2007 European heatwave

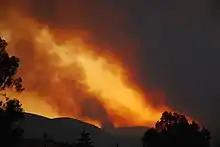
Forest fire burns on the island of Zakynthos in Greece on 25 July 2007

During the weekend of 23–24 June and on 25 June, temperatures soared to . By 26 June, however, Greece seemed to bear the brunt of the heatwave with temperatures in Athens reaching . The same day, Greece's national power consumption set a new record. Parts of Greece, including neighbourhoods in Athens, suffered from power outages due to high electricity demand and heat damage to the grid. Explosions from overheating transmission towers were implicated in the forest fires ravaging the country. The discomfort was exacerbated by high night-time temperatures, which exceeded averages by up to , and remained at very high levels for more than half of the 2007 summer.